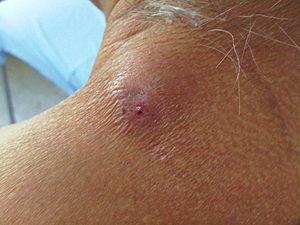
Les myiases ou myases sont l’ensemble des troubles provoqués par la présence dans un corps humain ou animal de larves de diptères parasites. Les familles de diptères concernées sont celles des Calliphoridae, Oestridae, Sarcophagidae, Cuterebridae et Muscidae.